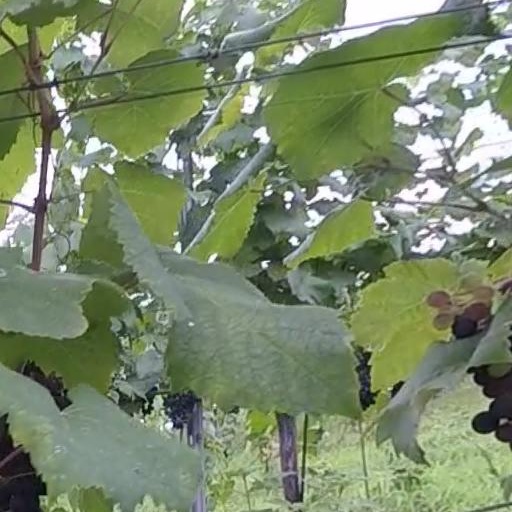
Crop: grape